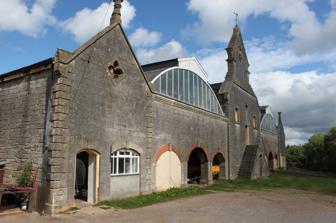
Building: Eastwood Manor Farm Steading
Country: United Kingdom
Year built: 1860
Historic site in Somerset, England Eastwood Manor Farm Steading Location East Harptree , Somerset , England Coordinates 51°17′40″N 2°36′21″W / 51.2945°N 2.6059°W / 51.2945; -2.6059 Built 1860 Architect Robert Smith Listed Building – Grade I Official name Eastwood Manor Farm Steading Designated 15 January 1986 Reference no. 32763 Location of Eastwood Manor Farm Steading in Somerset Eastwood Manor Farm Steading in East Harptree , Somerset , England is a Grade I listed building . The farm including the site for the construction of Eastwood Manor was bought by Charles Adams Kemble (son of the Reverend Charles Kemble, rector of Bath) in the 1860s. A series of fishponds were created on the farm by damming a small stream. The barn covers 1.25 acres (0.51 ha) with 5 bays to the main facade. Cast iron pillars support the brickwork and wagon roof . It contained several feed stores, two bullock yards with fountains, a flax mill, cider press and threshing machine. The machinery was powered by a water mill which was replaced by steam, oil and diesel engines. See also List of Grade I listed buildings in Bath and North East Somerset References